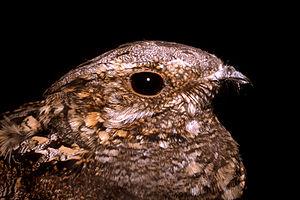
L'Engoulevent d'Europe est une espèce d'oiseaux de la famille des Caprimulgidae. Comme tous les engoulevents, c'est un oiseau crépusculaire et nocturne. Il possède un plumage cryptique très complexe, mêlant le gris, le beige et le brun, qui lui confère un camouflage efficace le jour, lorsqu'il reste posé au sol ou perché, immobile, le long d'une branche. En vol, le mâle arbore cependant des taches blanches bien visibles sur les coins de la queue et au bout des ailes. Le cou est court, portant une grosse tête munie d'un petit bec. Les ailes et la queue sont longues et étroites ; les pattes sont courtes. L'Engoulevent d'Europe se nourrit d'une grande variété d'insectes volants, qu'il attrape en vol, souvent en chassant depuis un perchoir. Il chasse à vue, utilisant ses yeux relativement grands et munis d'une couche réfléchissante qui améliore sa vision de nuit. Il ne semble pas utiliser son ouïe pour chasser, et ne fait pas d'écholocalisation. Il boit et se baigne au vol.
La Carança est une rivière de montagne des Pyrénées, dans le département français des Pyrénées-Orientales. Affluent droite du fleuve Têt, elle s'écoule du sud vers le nord sur quinze kilomètres pour 1 700 m de dénivelé. Après avoir recueilli l'eau de plusieurs cirques glaciaires, la Carança voit sa vallée se rétrécir jusqu'à devenir un canyon appelé gorges de la Carança.